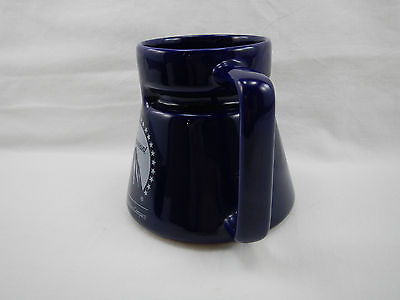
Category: mug